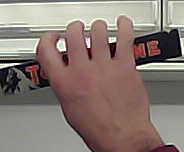
Product: toblerone_black